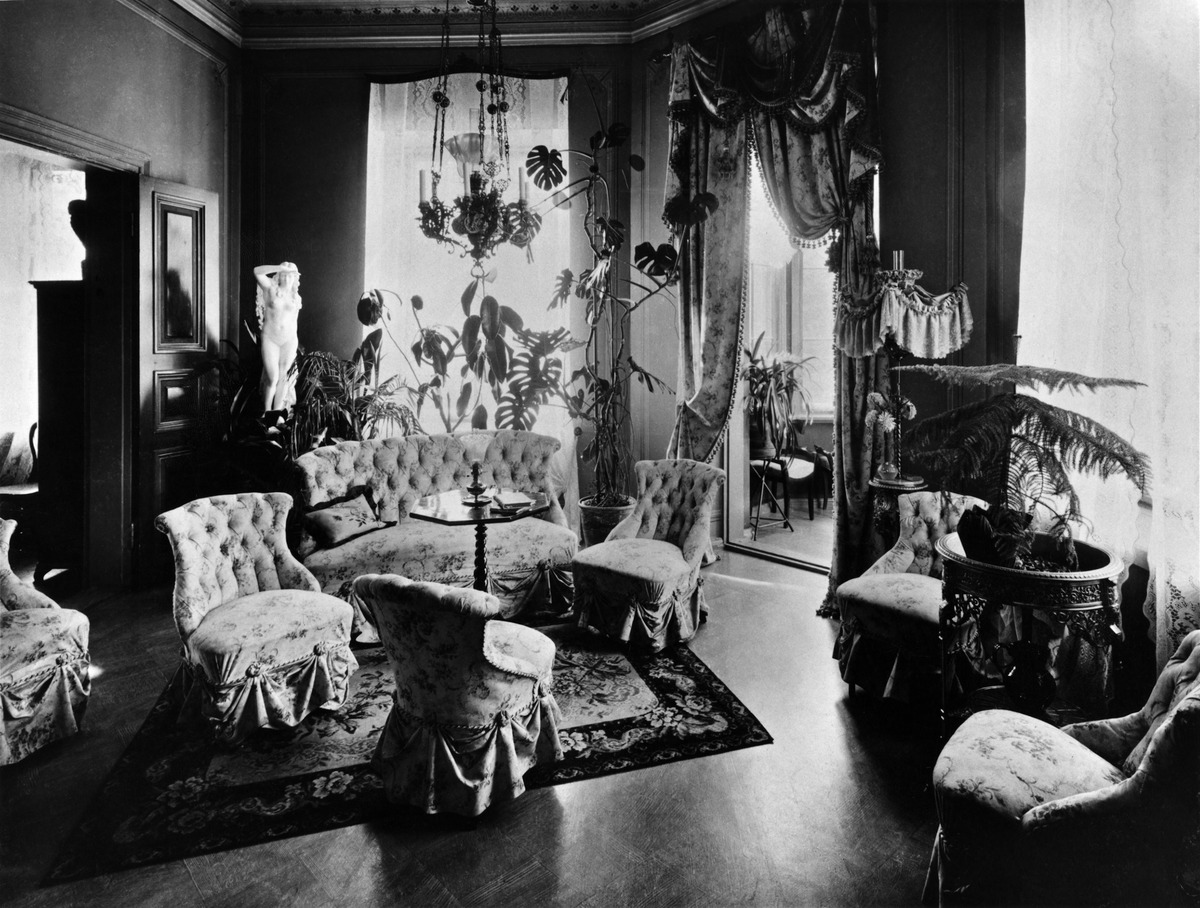
Näkymä laamanni A
sisällön kuvaus: Näkymä laamanni A.F. Janssonin kotiin Itäinen Heikinkatu 5:ssä (nyk. Mannerheimintie). Näkymässä tila jakautuu kahteen osaan, saliin, ja siitä avautuvaan pienempään tilaan oikealla. Salissa keskellä lattiaa on pieni pöytä ja sen ympärillä kolme

nojatuolia ja sohva. Niiden taustalta löytyy korkea ikkuna ja sen edessä runsaasti huonekasveja sekä katosta riippuva kynttilävalaisin. Ikkunan vasemmalla puolella nurkasta erottuu valkoinen naisfiguuriveistos ja aivan vasemmassa reunassa leveä

oviaukko, jonka auki olevista ovista toinen näkyy. Oikeassa reunassa näkyy ikkuna, jonka edustalla on kaksi nojatuolia ja niiden välissä jalusta, jolle on aseteltu huonekasveja. Oviaukko pienempään tilaan oikealla on kehystetty juhlavin,

koristeellisin

kankain. Sen oikealla puolella salissa on jalustallaan öljylamppu, joka on saanut juhlavan kankaan varjostimekseen. mustavalkoinen
Ajankohta: kuvausaika 1900 noin
Paikka: Suomi, Uusimaa, Helsinki, Kluuvi Helsinki, Mannerheimintie 5
Aiheet: Jansson, A.F., Asunnot, huonekalut, taulut, asuminen, sisustustekstiilit matot, huoneet salit, valaisimet kattokruunut, huonekasvit